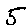
Label: 5